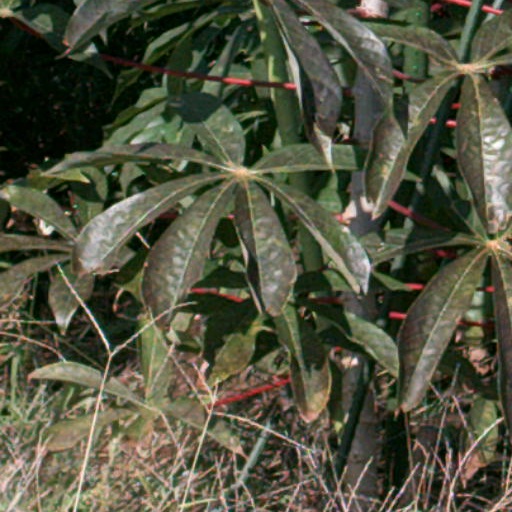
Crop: cassava